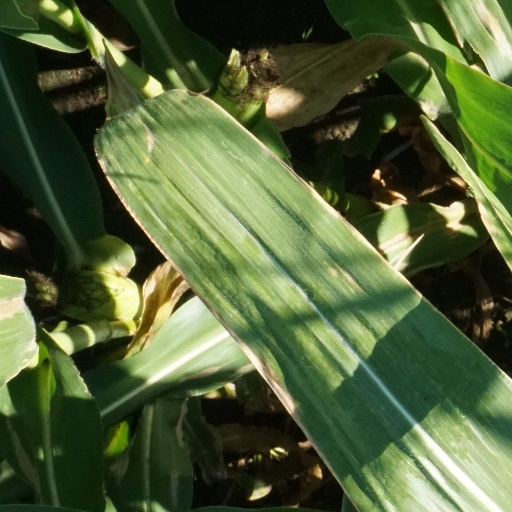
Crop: maize; corn